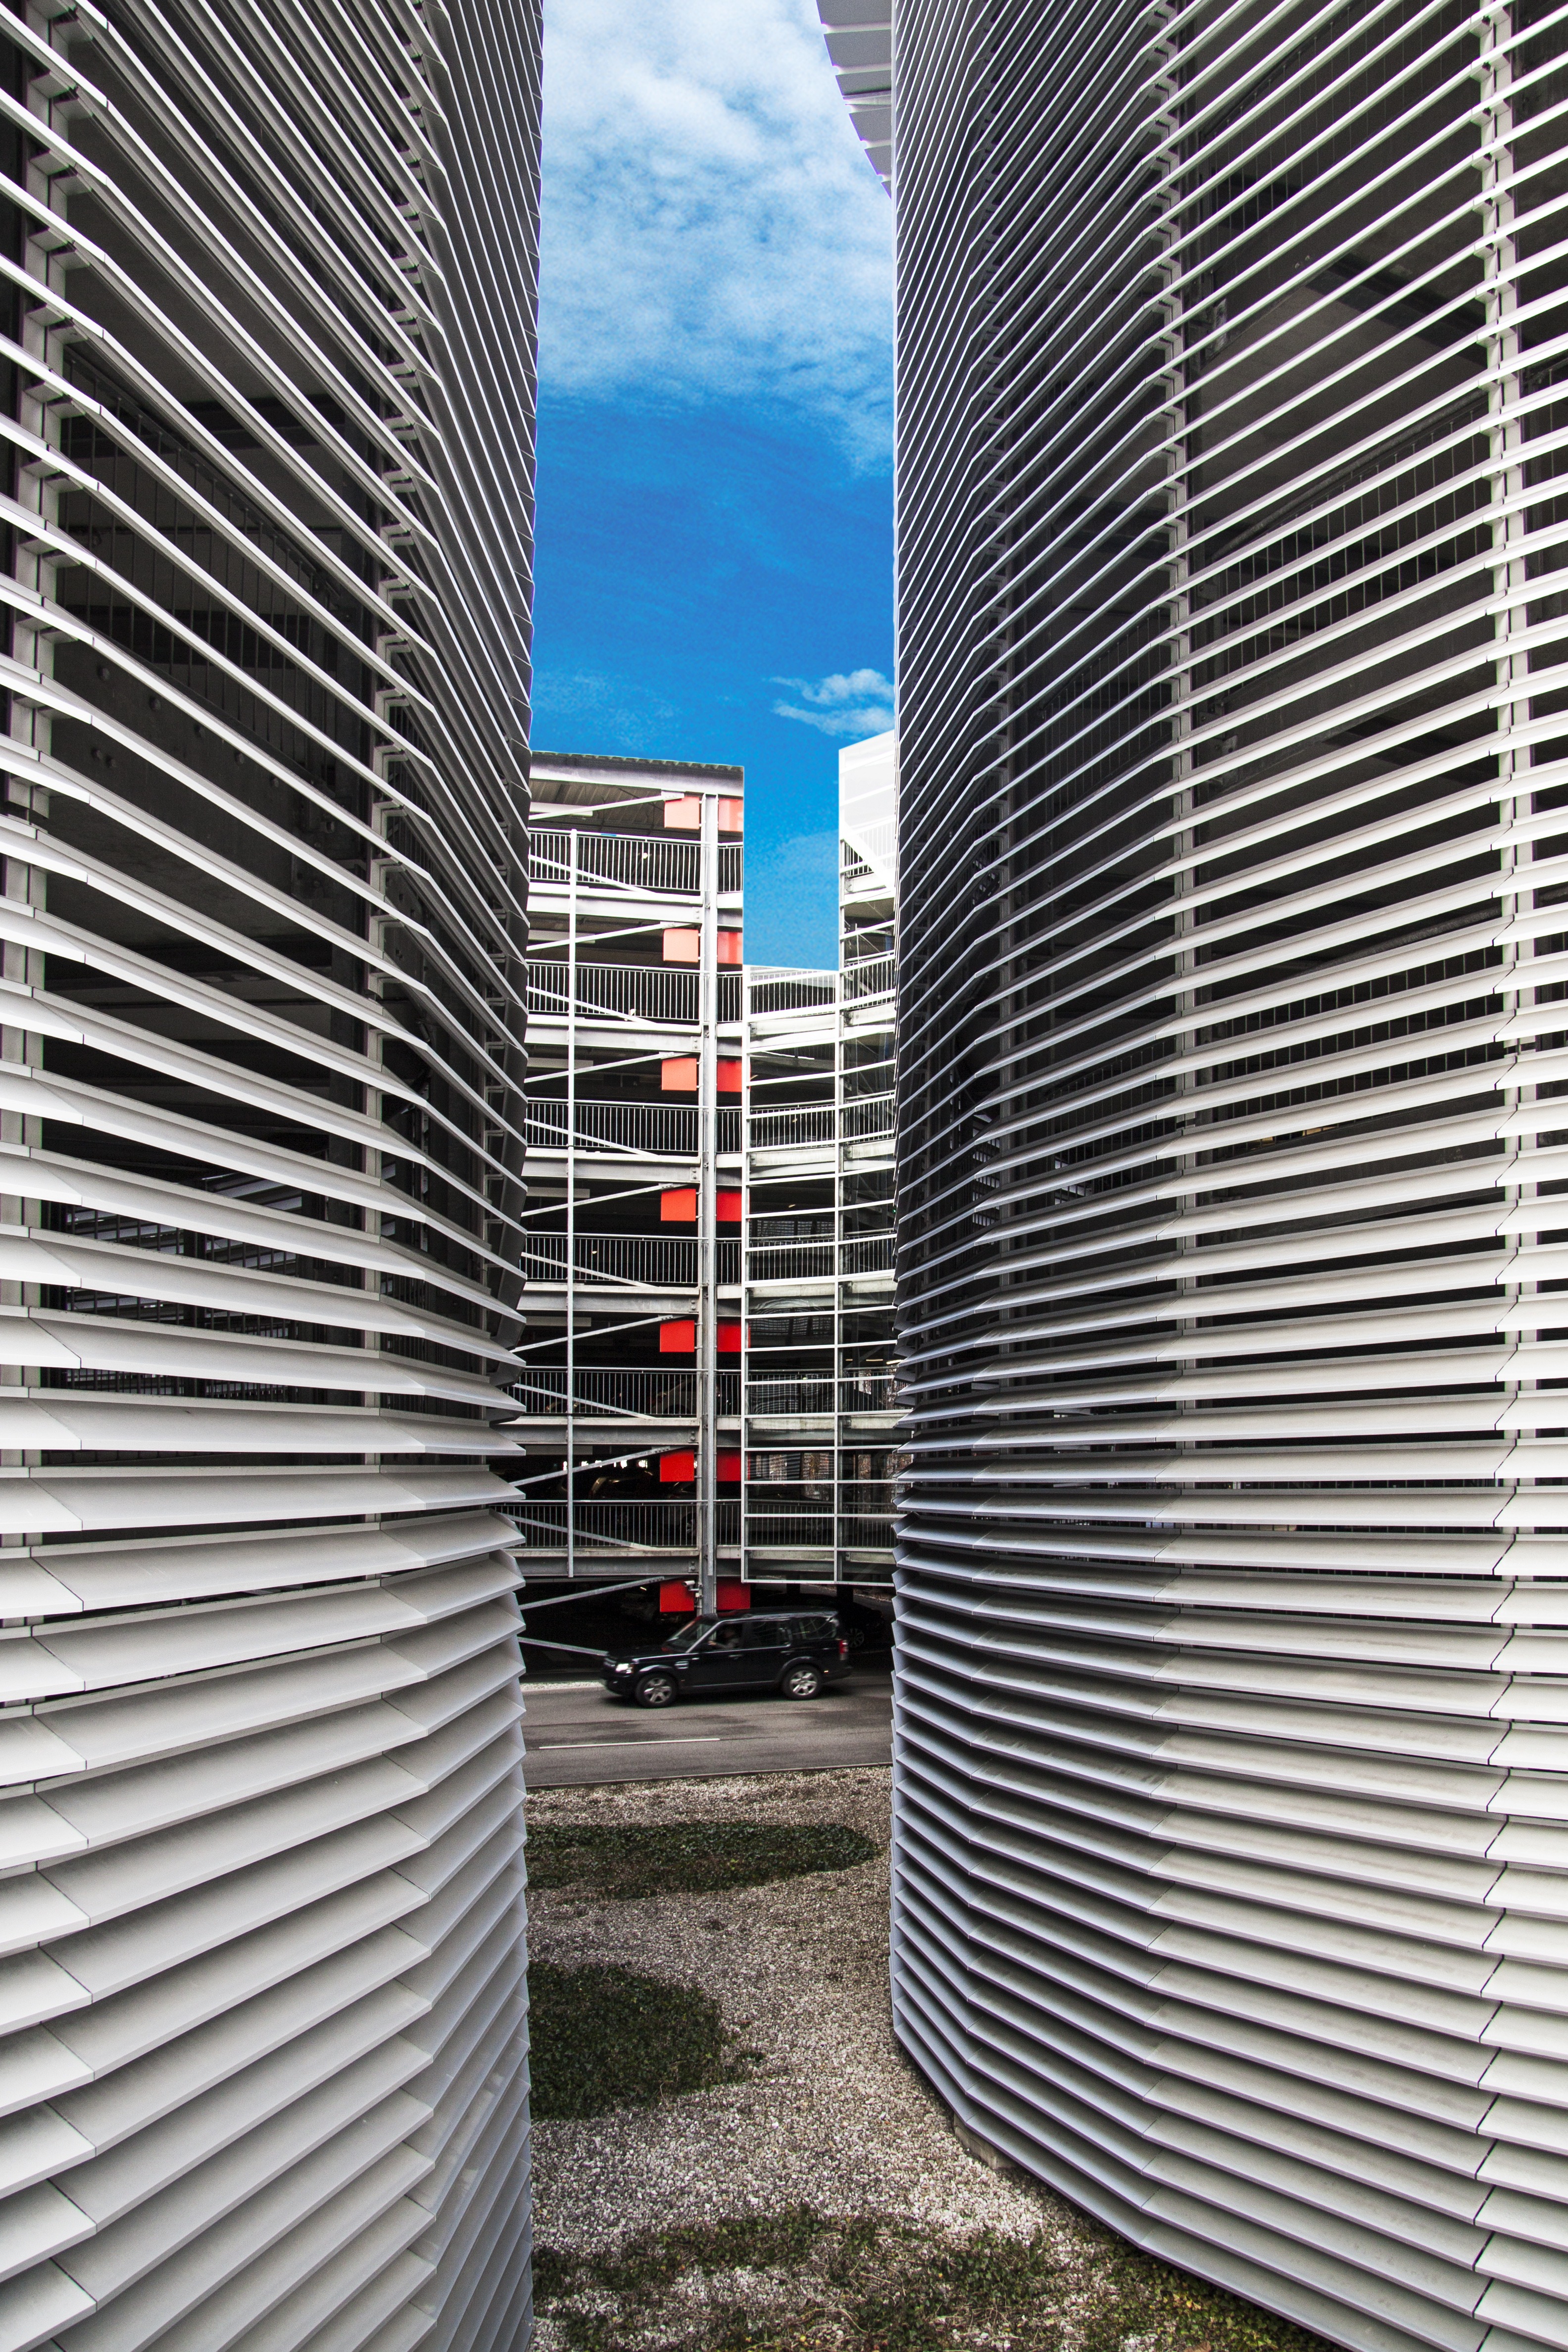
architecture, glass, skyscraper, steel, line, red, square, facade, tower block, interior design, ramp, fair, metropolis, driveway, condominium, lamellar, aluminium, multi storey car park, residential area, munich international trade fairs, window covering